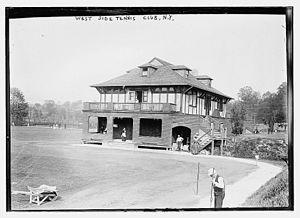
Le West Side Tennis Club est un club de tennis privé situé à Forest Hills, un quartier de l'arrondissement de Queens à New York. Le club possède 38 courts de tennis en terre battue, en gazon, en Har-Tru et en dur ainsi que plusieurs équipements collectifs.